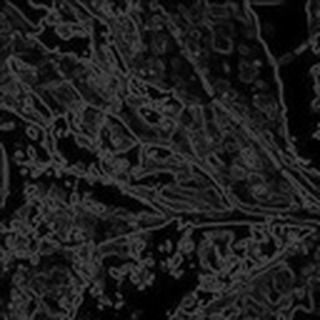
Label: cotton_aphids